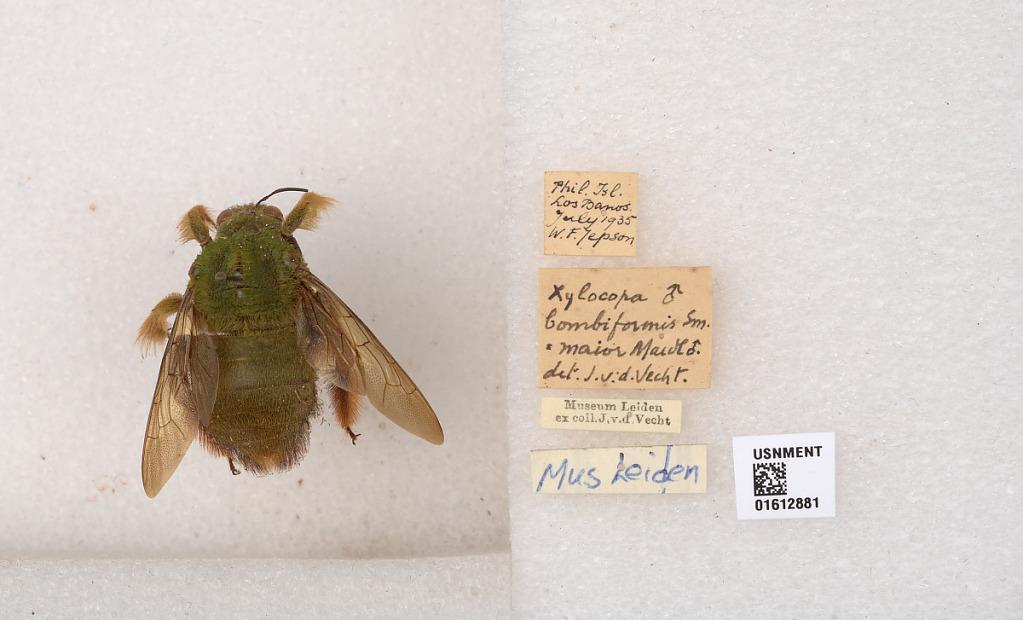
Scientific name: Xylocopa (Koptortosoma) sp.
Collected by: W. Jepson
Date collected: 1935-7-1
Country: Philippines
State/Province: Calabarzon
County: Laguna
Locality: Los Banos
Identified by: Vecht